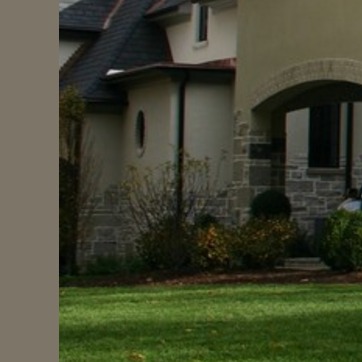
Material: brick